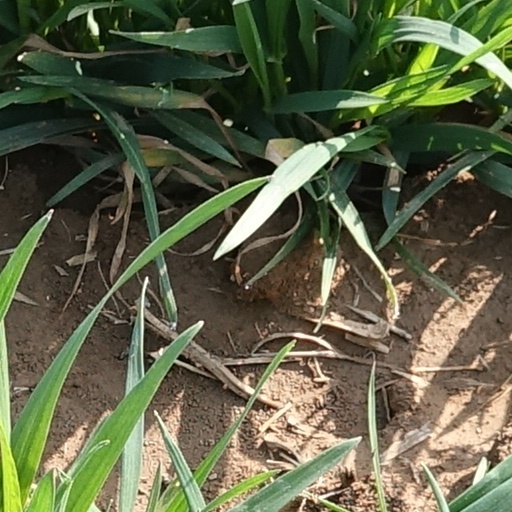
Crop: wheat